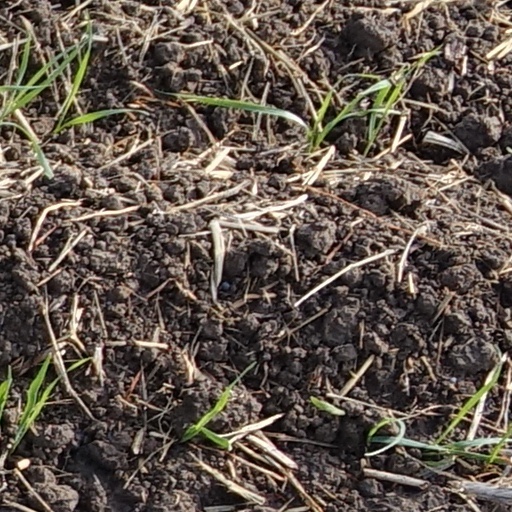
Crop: wheat